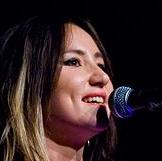
Age: 34